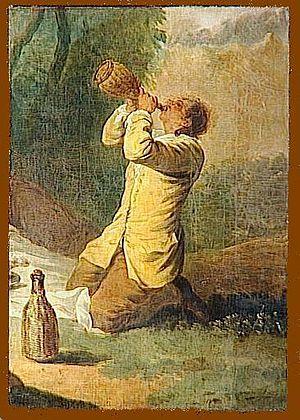
Francesco Giuseppe Casanova, né le 1ᵉʳ juin 1727 à Londres et mort le 8 juillet 1803 à Vorderbrühl, est un peintre italien.